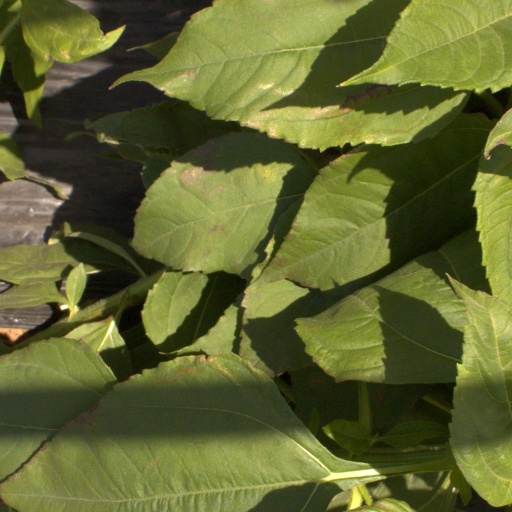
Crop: Jerusalem artichoke